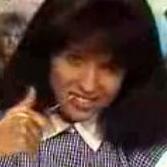
Age: 33